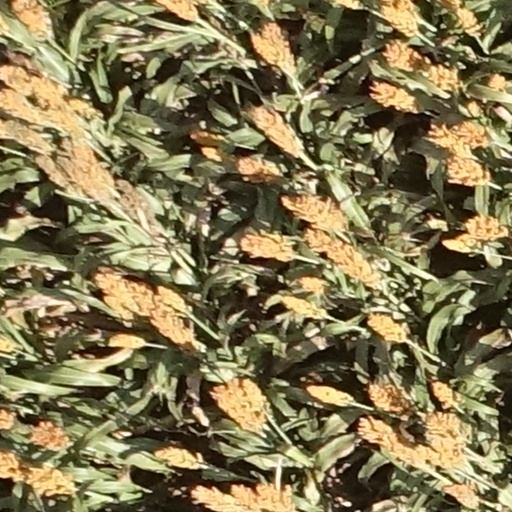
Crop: sorghum